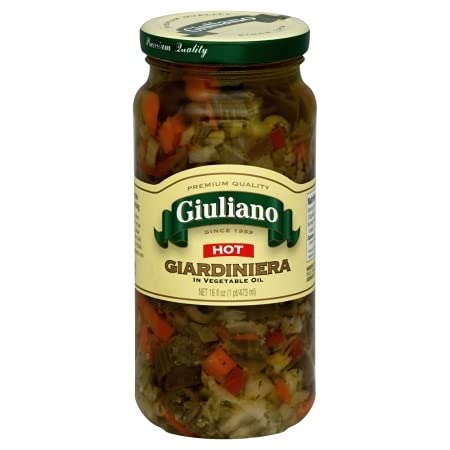
Item Name: GIULIANO 39626 GIULIANO GIARDINIERA HOT IN OIL - Pack of 6 - 16 OZ
Bullet Point 1: Package Quantity: 6
Bullet Point 2: Tastes Great.
Bullet Point 3: Great Gift Idea.
Bullet Point 4: Satisfaction Ensured.
Bullet Point 5: Quality product.
Product Description: Specialty Grocery Peppers Giuliano
Value: 6.0
Unit: Count

Price: 60.33